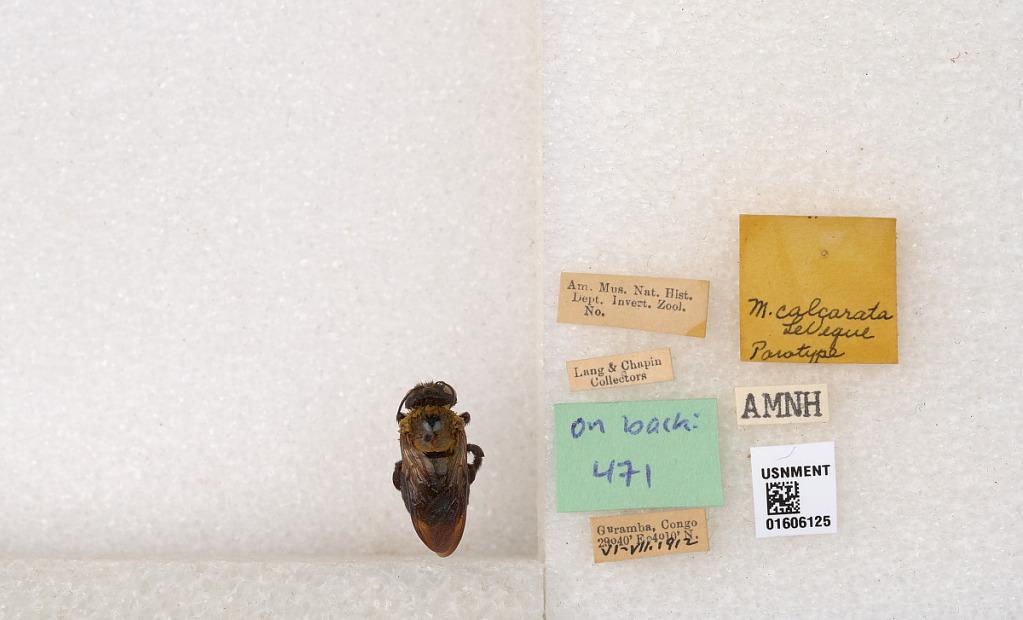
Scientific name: Xylocopa (Koptortosoma) calcarata (LeVeque)
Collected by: Lang & Chapin
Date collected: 1912-6-1
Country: Democratic Republic of the Congo
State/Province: Haut-Uele
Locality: Garambe
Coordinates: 4.17, 29.67